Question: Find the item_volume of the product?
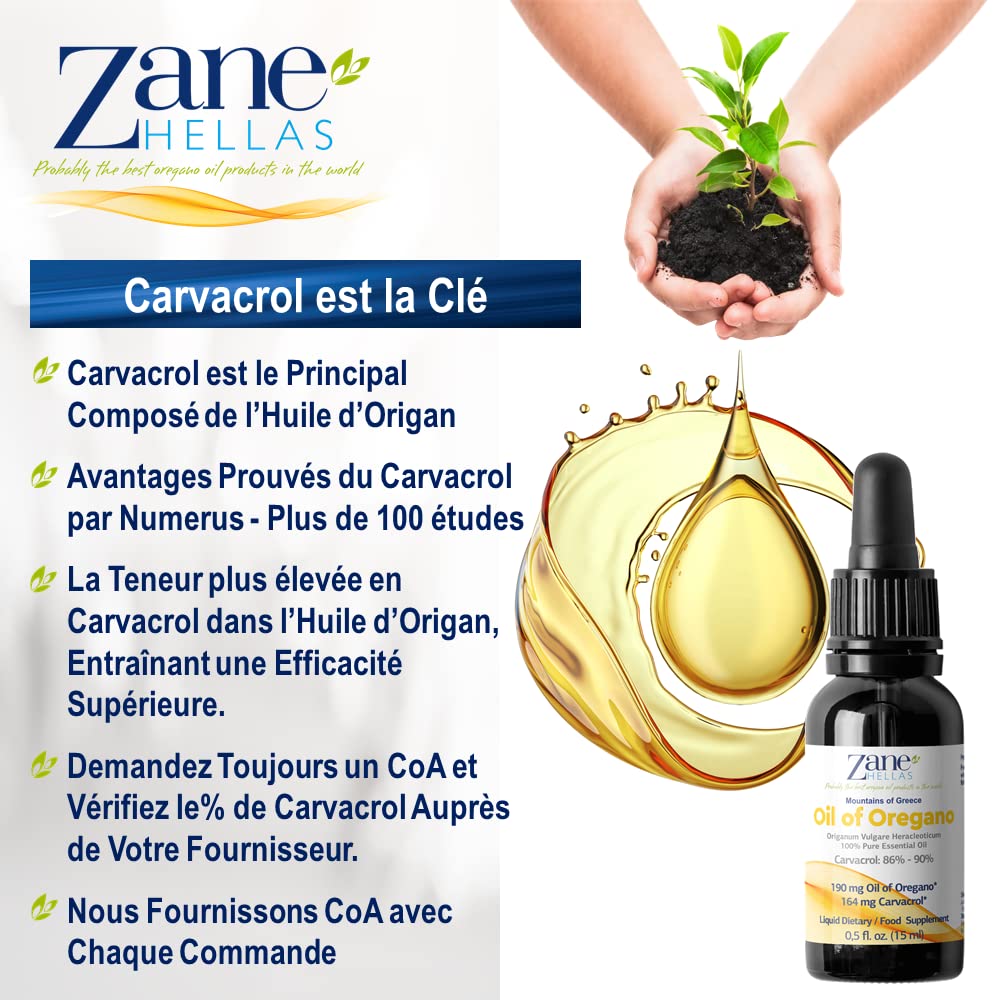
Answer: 0.5 fluid ounce